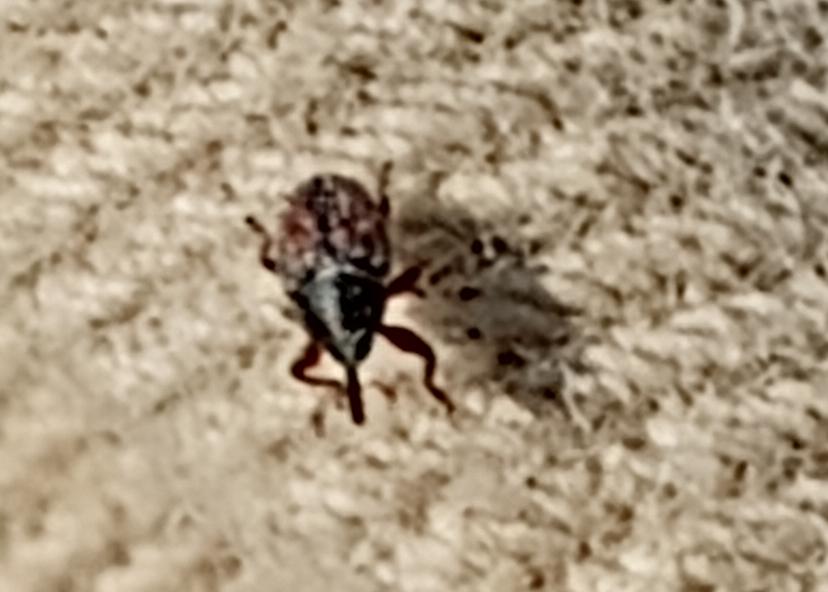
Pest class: occasional_pest